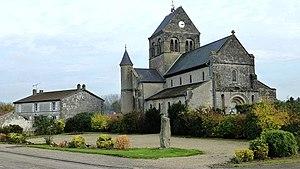
Place du 28 aout 1944 et parking de l'église dans le centre du village.
Champigneul-Champagne est une commune française, située dans le département de la Marne en région Grand Est.